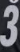
Number: 3